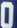
Number: 0